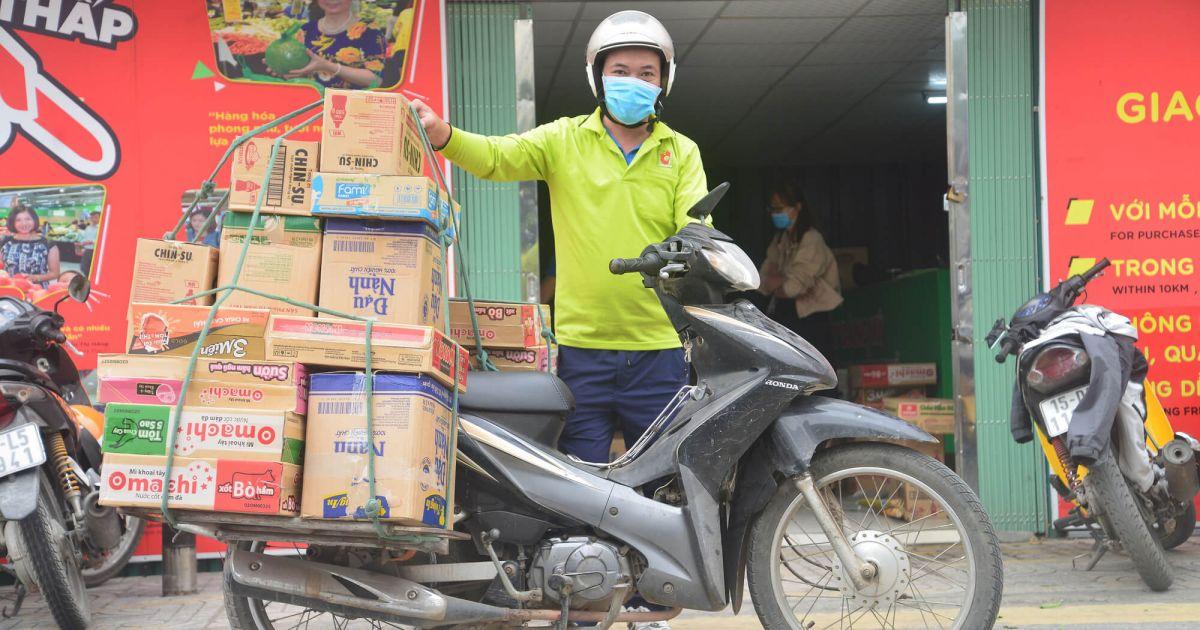
có một người đàn ông đang chạm tay vào những thùng hàng trên xe máy